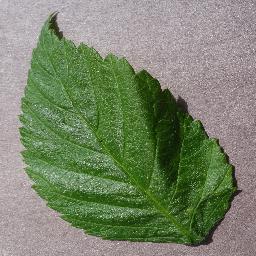
Label: Raspberry___healthy